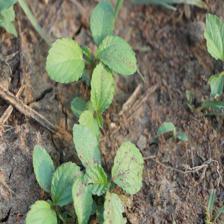
Label: BroadLeafWeed